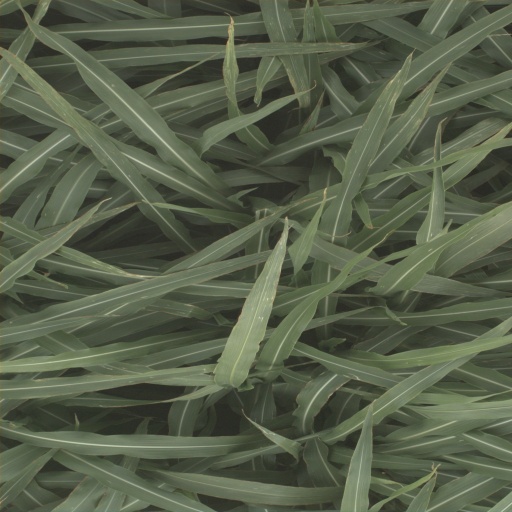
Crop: sorghum